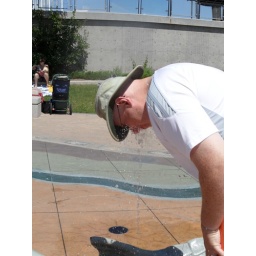
River Landing water park - John gets splashed in the face